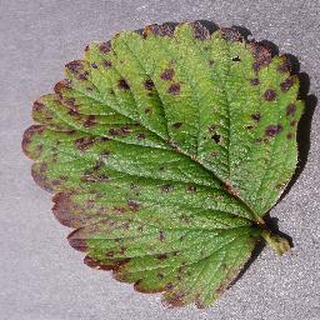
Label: strawberry_leaf_scorch